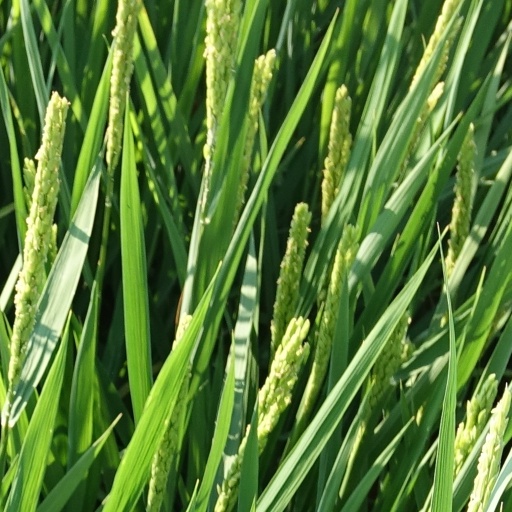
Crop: rice